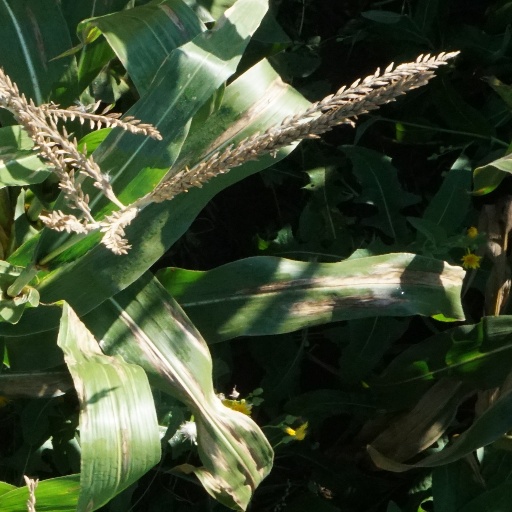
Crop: maize; corn